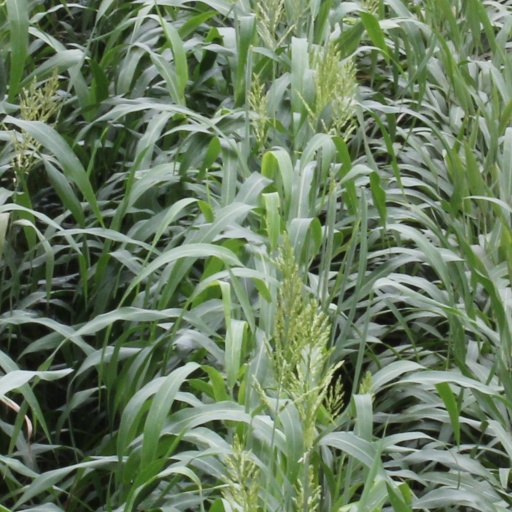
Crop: sorghum